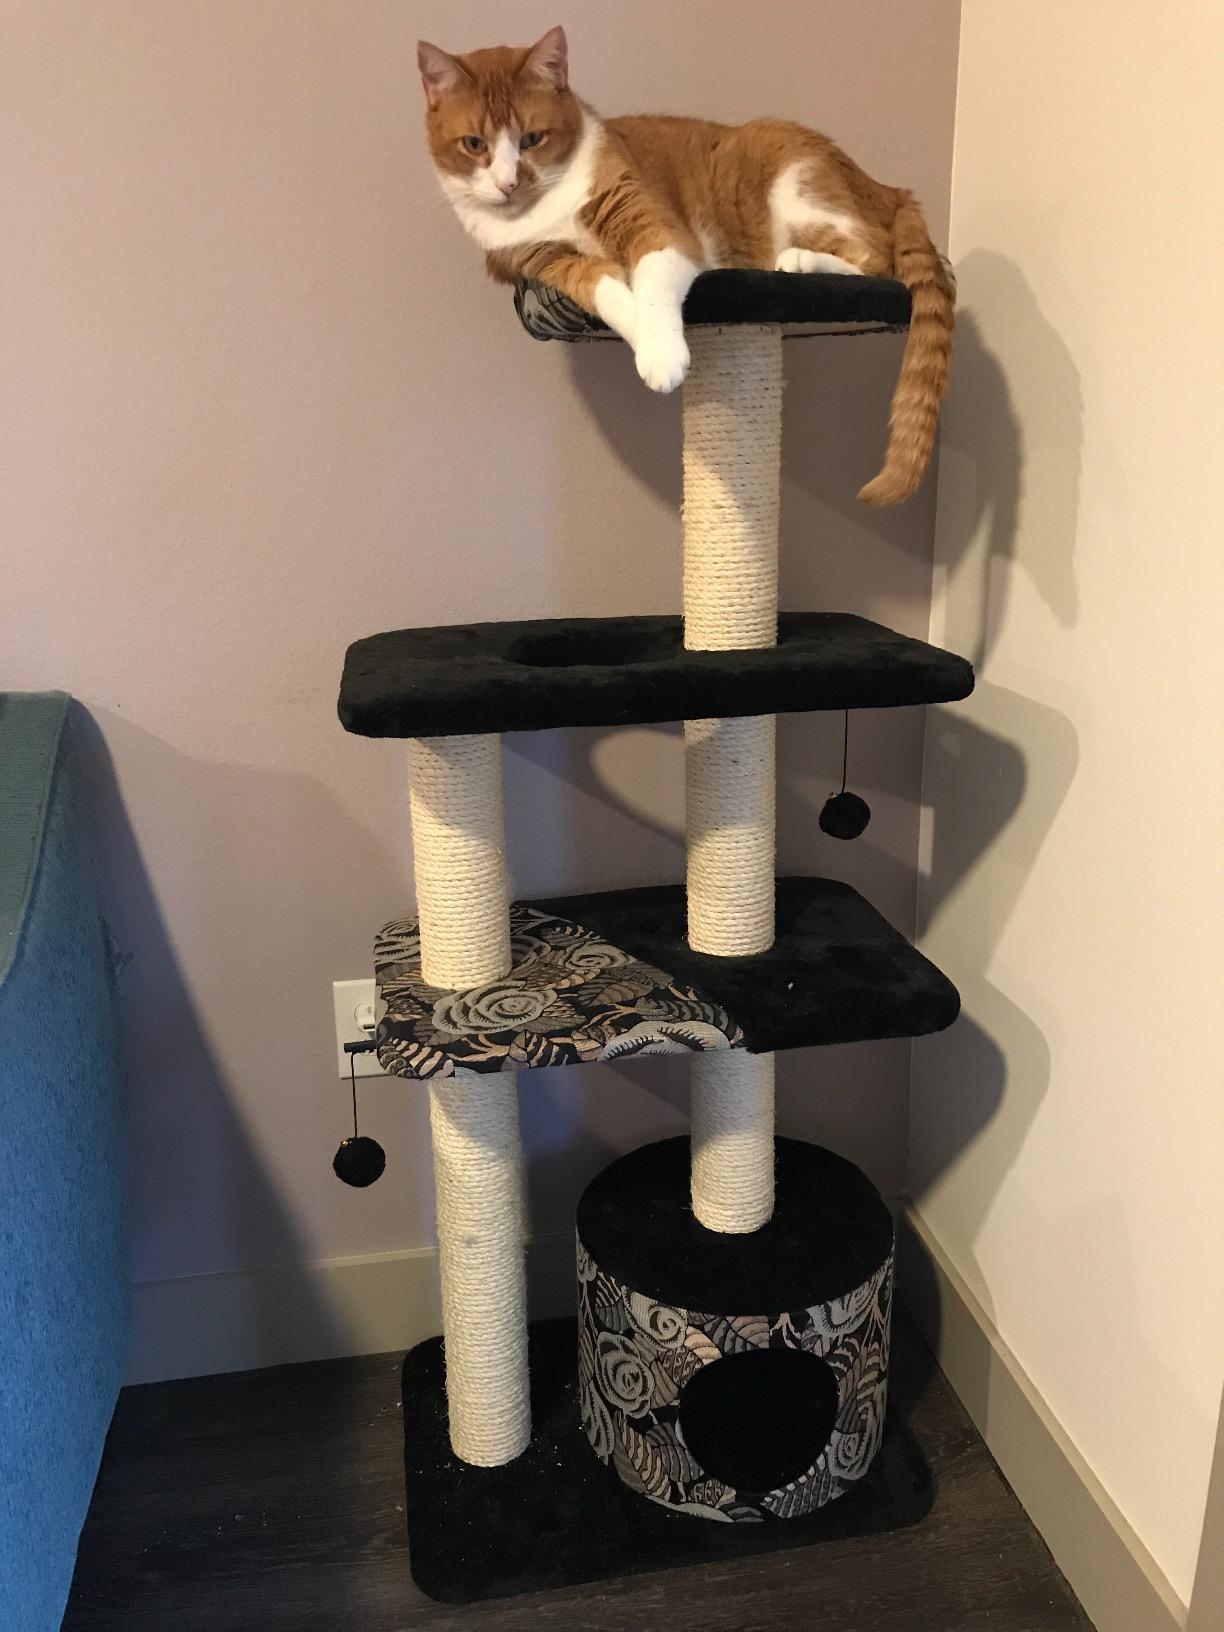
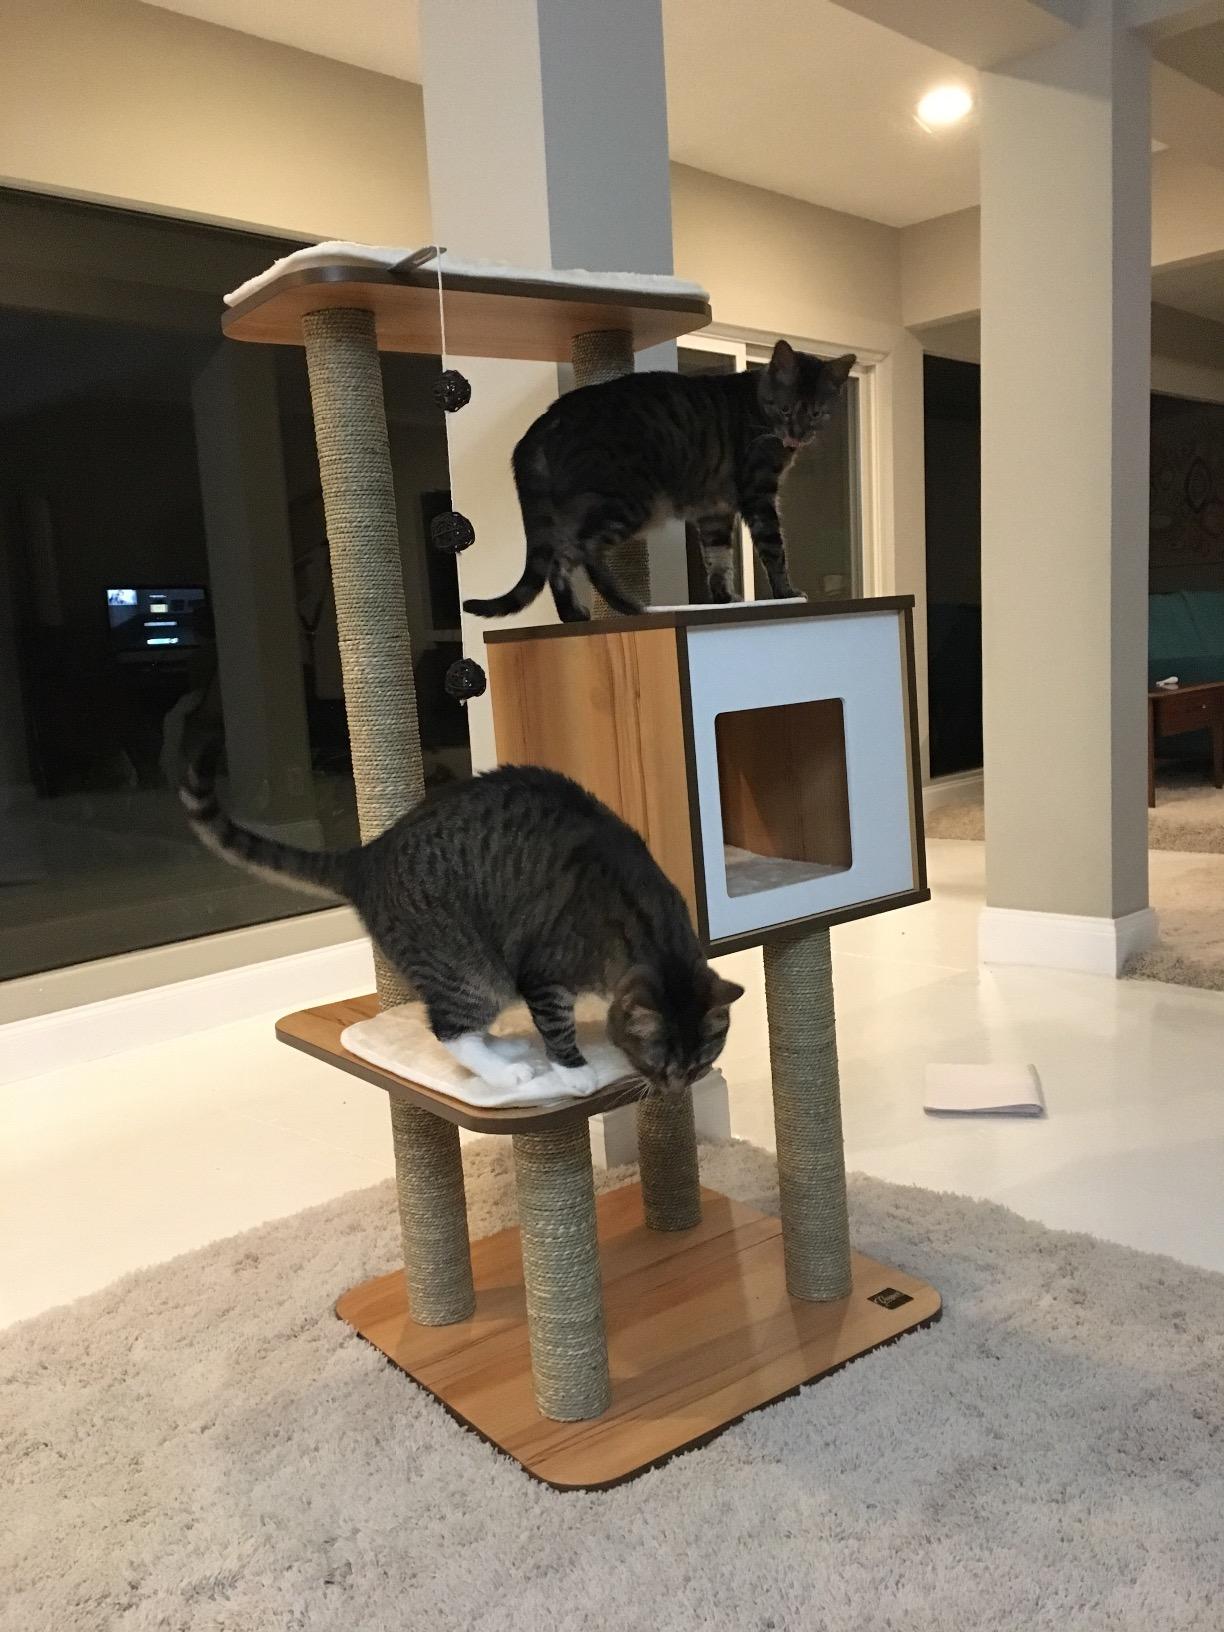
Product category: items_cat tree
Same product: no